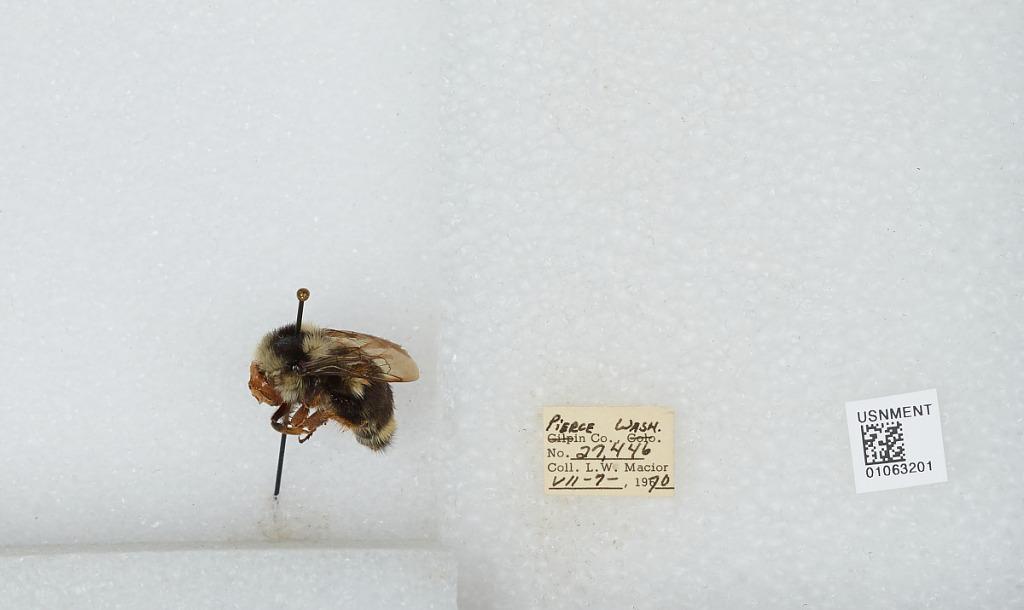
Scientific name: Bombus bifarius nearcticus
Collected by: L. Macior
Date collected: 1970-7-7
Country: United States
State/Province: Washington
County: Pierce
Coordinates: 47.05, -122.12